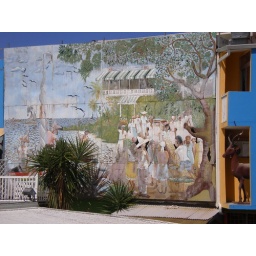
A wall in the town, and a deer is standing beside.